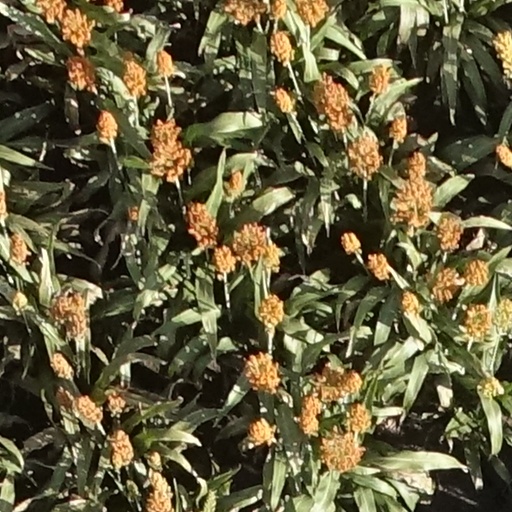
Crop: sorghum